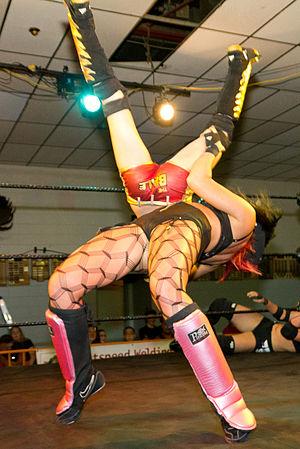
Allysin Kay aussi connue sous le nom de ring de Sienna est une catcheuse américaine.